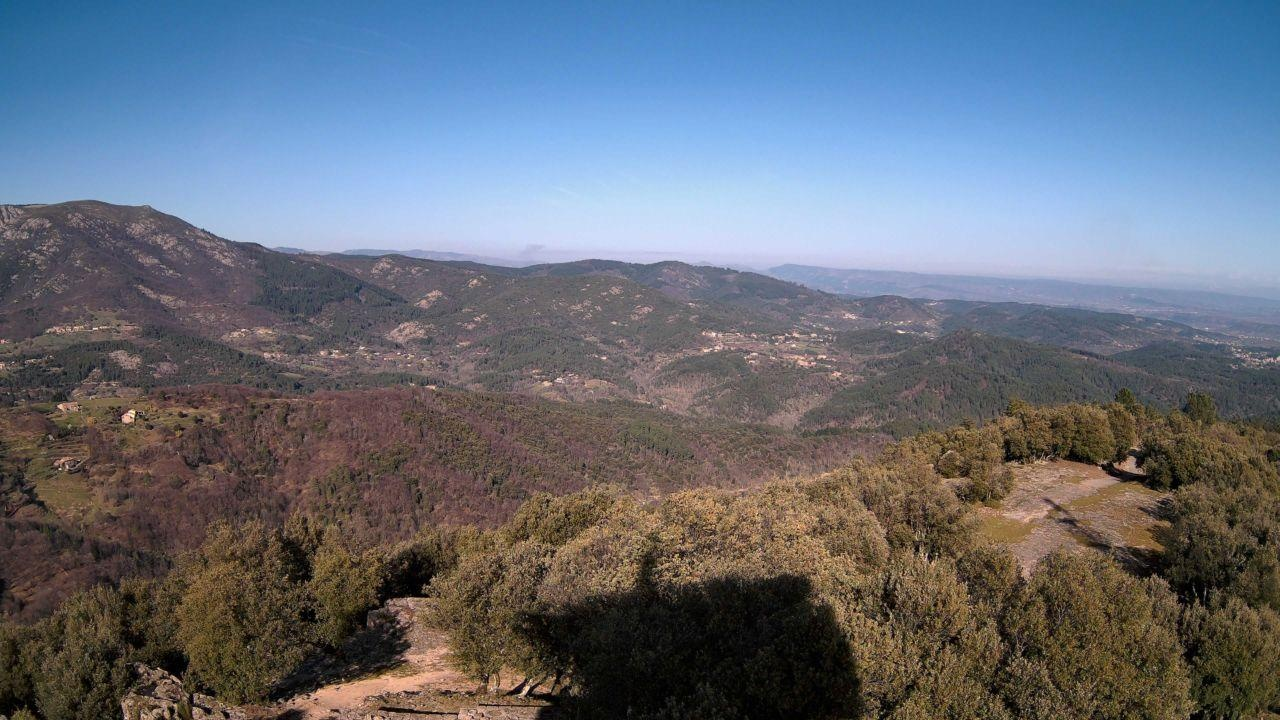
Fire: no
Smoke: yes